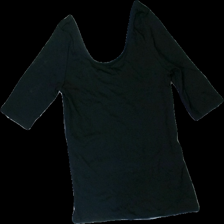
View: front
Type: T-shirt
Category: Ladies
Brand: Not in the list
Brand text on label: vero moda
Colors: Black
Material: 100% nylon
Cut: Regular
Size: XS
Season: All
Stains: Major
Price range: <50
Recommended usage: Export